On Parole (novel)

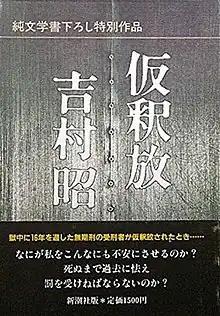
First edition

is a 1988 novel by Japanese author Akira Yoshimura. The book tells the story of Shiro Kikutani, a man who is serving an indefinite prison sentence for the murder of his unfaithful wife. He is granted parole after fifteen years for good behavior, and after his release he struggles to readjust to a society he no longer recognizes.